Ruth Etting

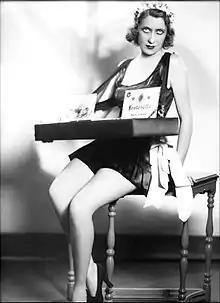
Etting in the "Ziegfeld Follies of 1931"

The couple moved to New York in 1927, where Etting made her Broadway debut in the "Ziegfeld Follies of 1927". Irving Berlin had recommended her to showman Florenz Ziegfeld. Etting nervously prepared to sing for Ziegfeld at the audition. However, he did not ask her to sing at all; only to walk up and down the room. She was hired on that basis because Ziegfeld did not hire women with big ankles. While the original plan for the show was for Etting to do a tap dance after singing "Shaking the Blues Away", she later remembered she was not a very good dancer. At the show's final rehearsal, Flo Ziegfeld told her: "Ruth, when you get through singing, just walk off the stage". Etting also appeared in Ziegfeld's last "Follies" in 1931.